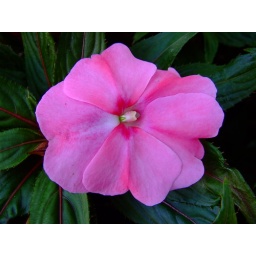
A pink flower in one of the botanical dispalys at Cypress Gardens.